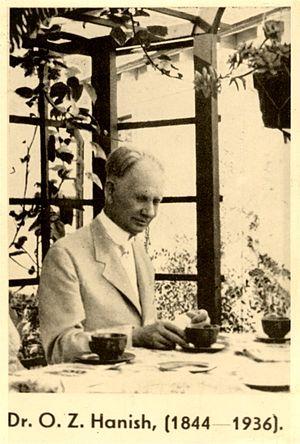
Mazdaznan désigne un culte syncrétique mêlant christianisme et zoroastrisme fondé par Otoman Zar-Adusht Ha'nish.